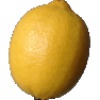
Label: lemon